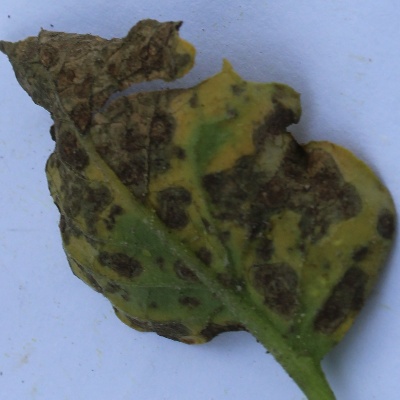
Crop: Tomato
Condition: leaf blight